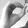
ASL letter: O